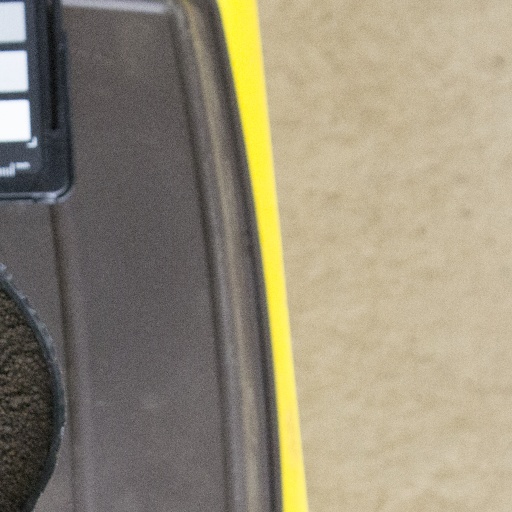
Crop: soybean